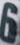
Number: 6